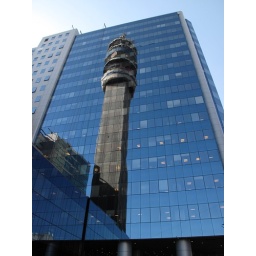
Radio & TV tower in Santiago de Chile